Puidoux

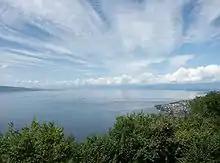
Lake Geneva from Puidoux

Puidoux has an area, , of . Of this area, or 62.3% is used for agricultural purposes, while or 24.3% is forested. Of the rest of the land, or 10.5% is settled (buildings or roads), or 2.5% is either rivers or lakes and or 0.3% is unproductive land.